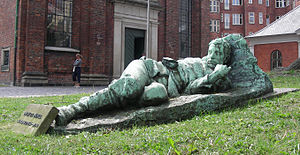
Garnisons Kirke / Gravminder
Garnisons Kirke eller Garnisonskirken som den officielt hedder, ligger i Garnisons Sogn i København, ved Sct. Annæ Plads. I 2006 kunne den fejre 300 års jubilæum. Kirkens kirkegård, Garnisons Kirkegård, ligger på det indre Østerbro.